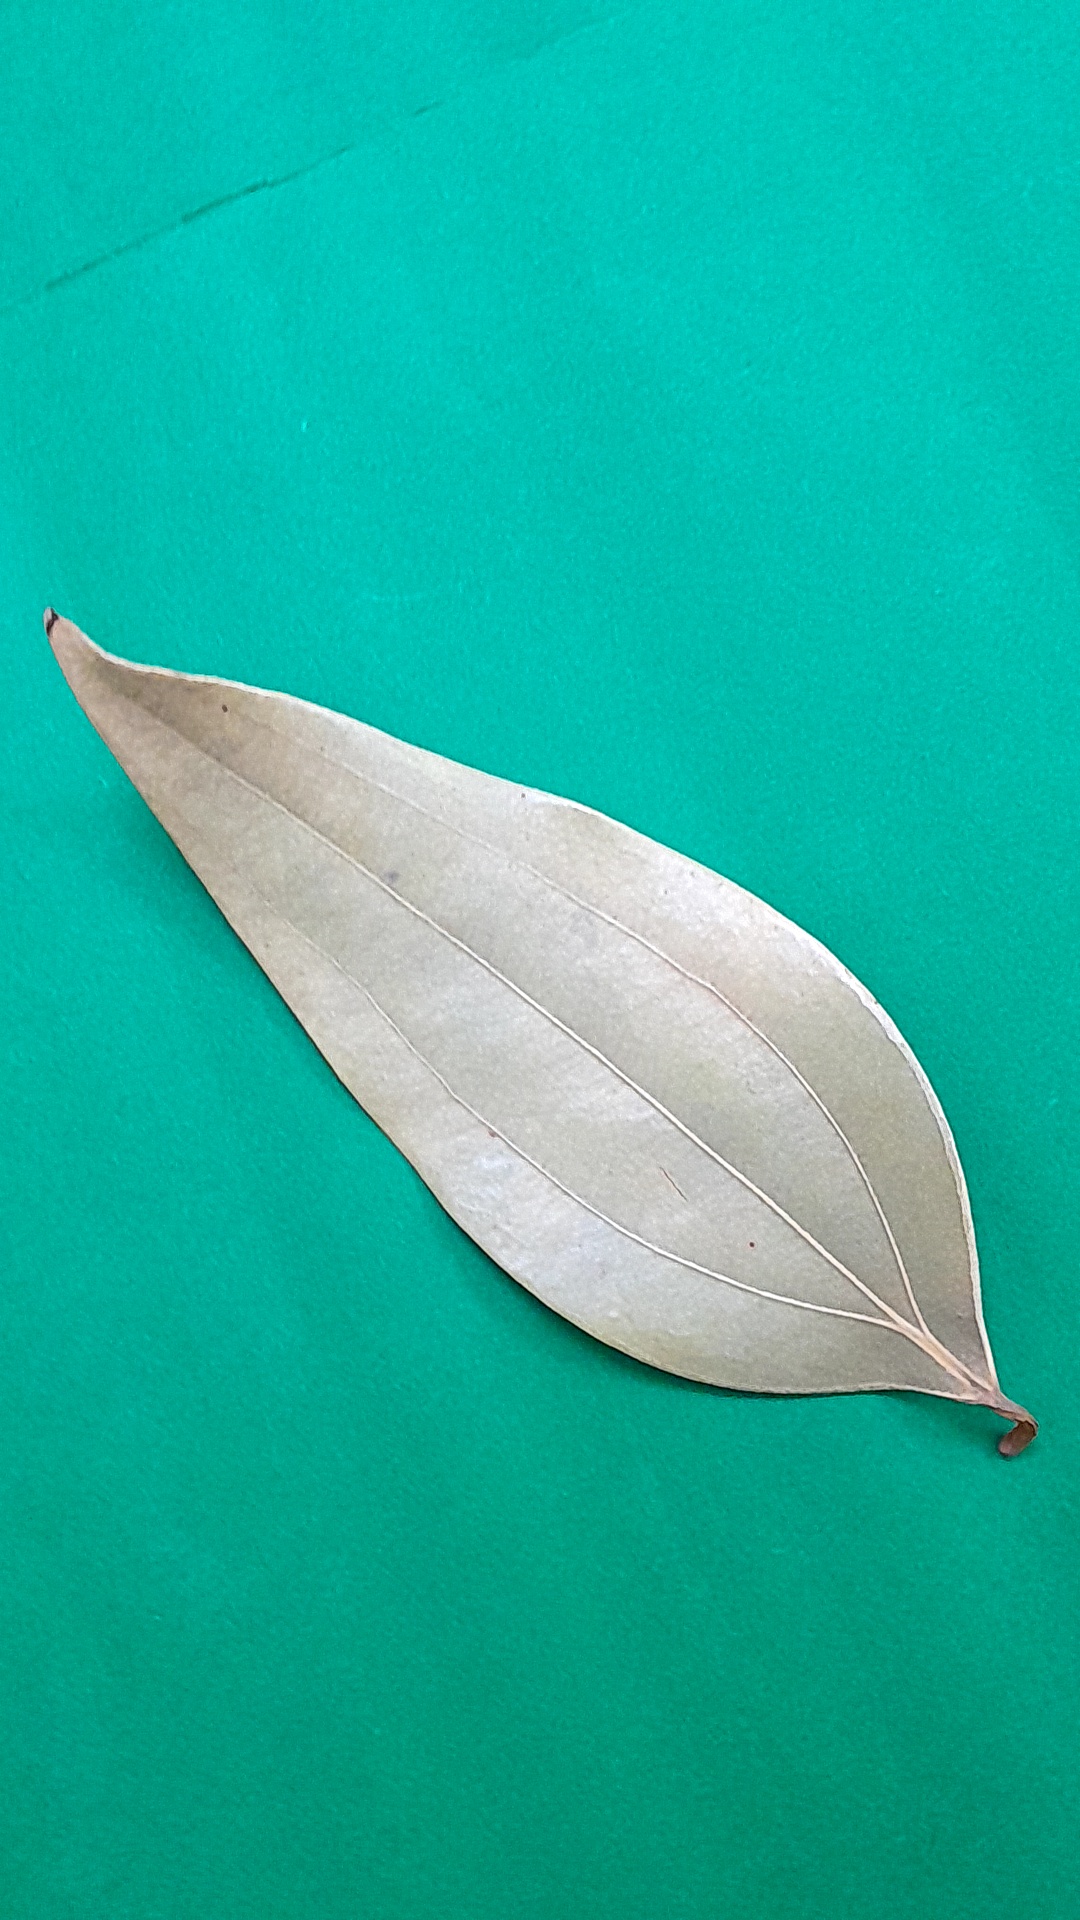
Label: Dry Leaf